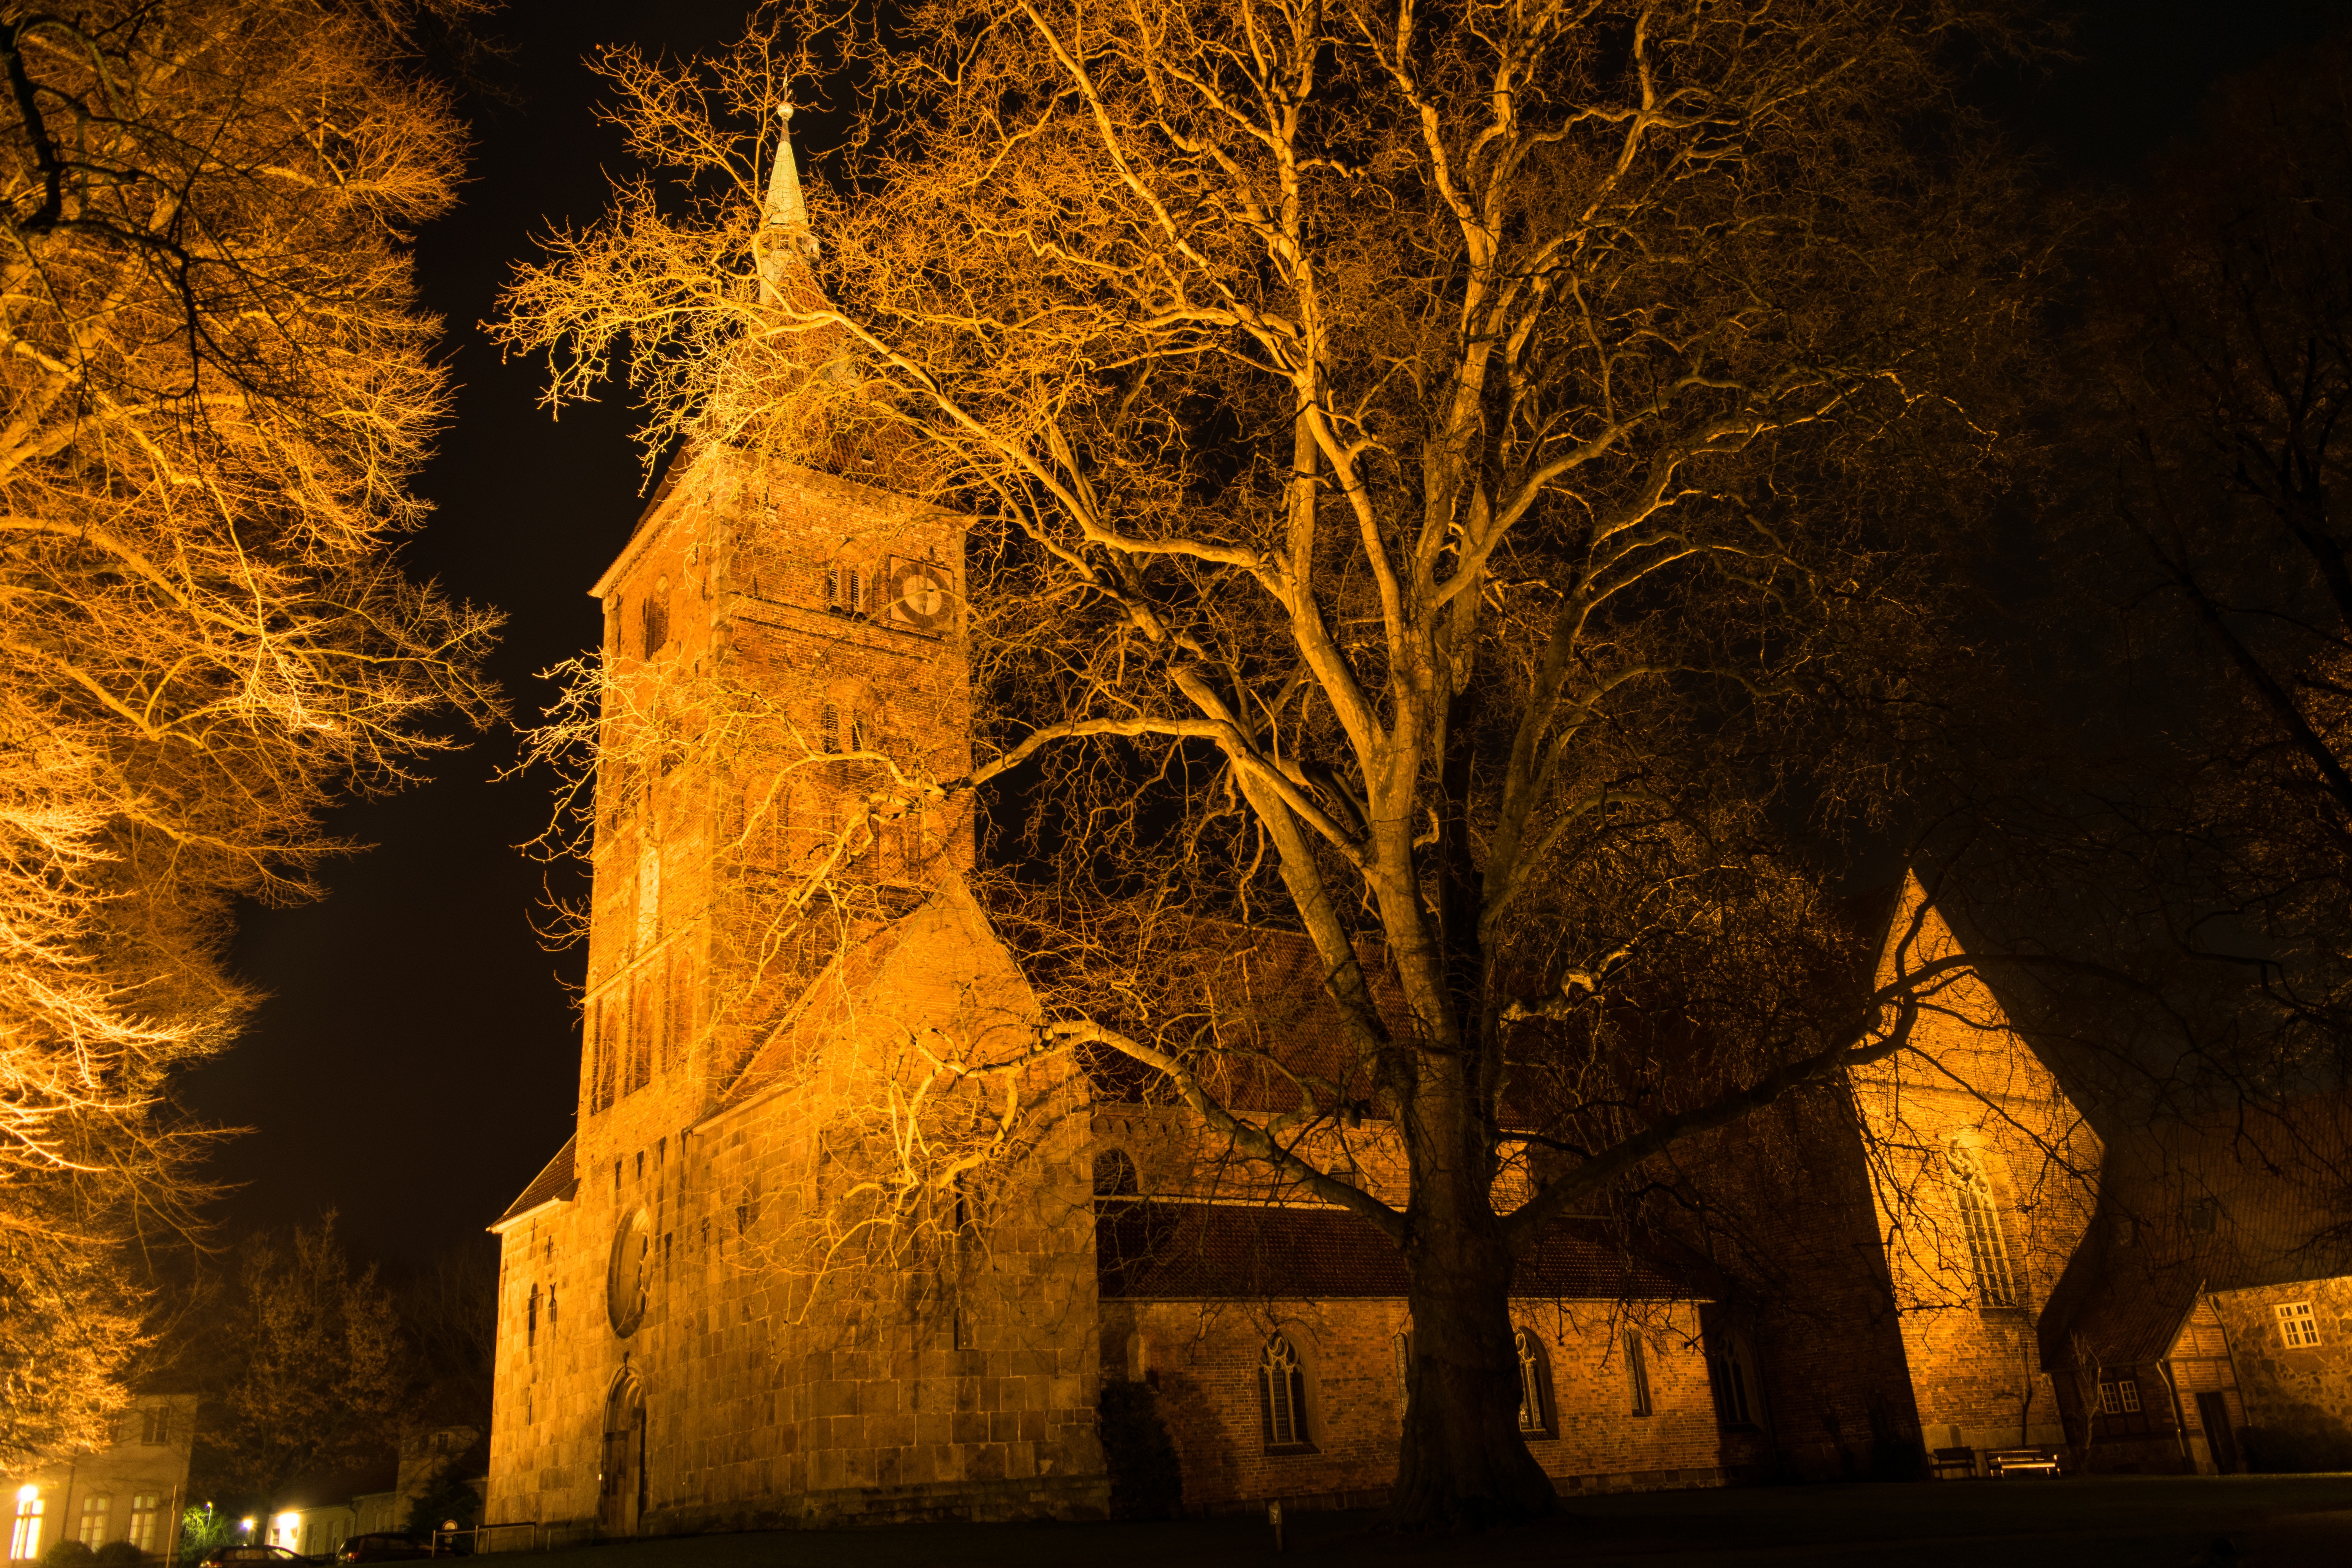
tree, branch, light, architecture, plant, night, sunlight, morning, leaf, flower, building, dark, formation, evening, reflection, autumn, darkness, church, lighting, season, illuminated, lights, stylish, night photograph, woody plant, computer wallpaper, landscape lighting